Argentine Antarctica

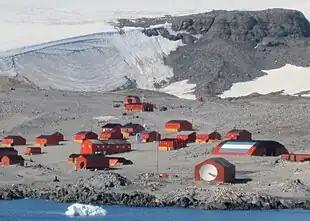
Esperanza Base on Trinity Peninsula in 2012.

The first continental Argentine base in Antarctica, the Almirante Brown Naval detachment, was opened in 1951. The following year, the Esperanza Naval detachment (now Esperanza Base) opened. On 1 February 1952, while building the Esperanza Base at Hope Bay, the first shooting war in Antarctica occurred when an Argentine team fired a machine gun over the heads of a civil team of British Falkland Islands Dependencies Survey workers and forced them to withdraw to their ship, the "John Biscoe".